Dyson Racing

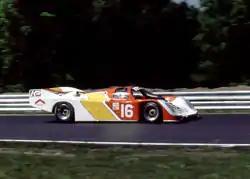
1985 Lime Rock

Adding an open-wheel racing program to the IMSA program, James Weaver and John Paul Jr. ran four CART races in a Lola T88/00 Cosworth, with a best finish of eleventh at Long Beach, CA.